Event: Nepal Earthquake
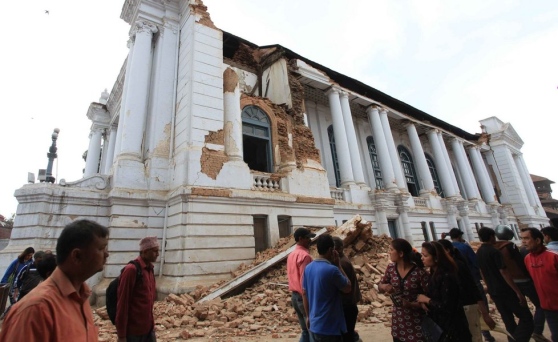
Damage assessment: damage